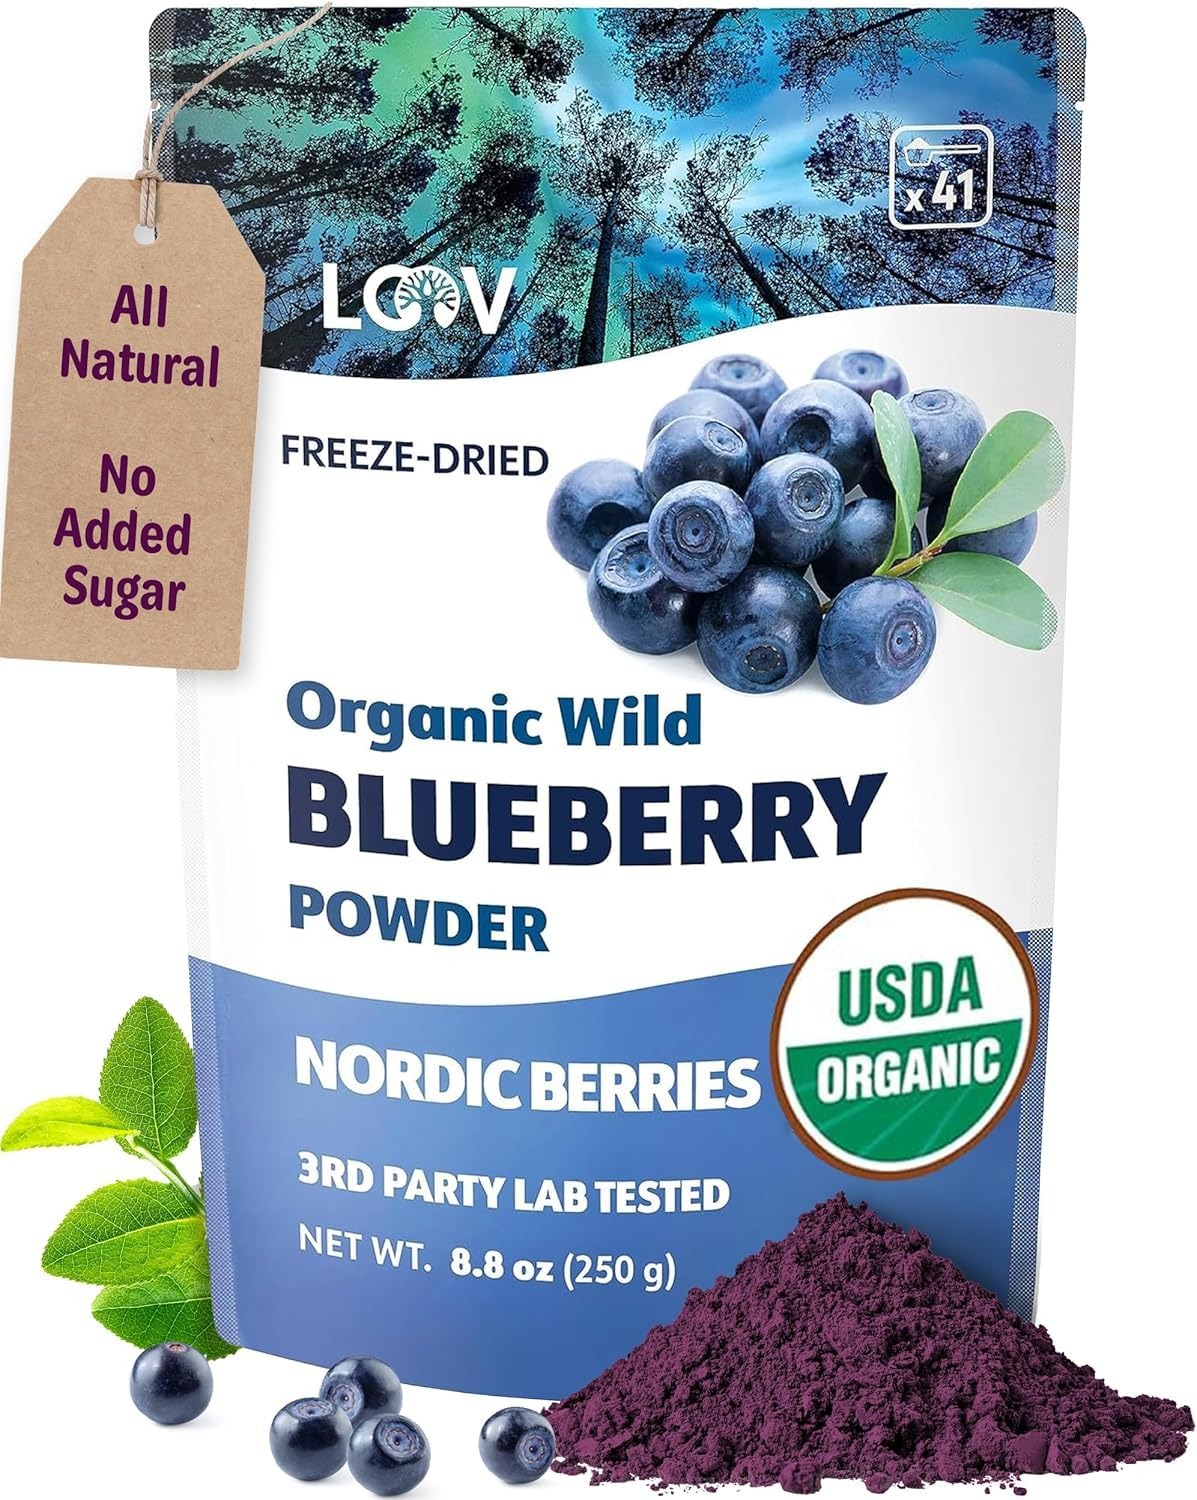
Item Name: LOOV Organic Wild Blueberry Powder - 41-Day Supply, 8.8 Oz, Good for Smoothie & Breakfast, Freeze-Dried, from Northern Europe, No Added Sugar
Value: 8.8
Unit: Ounce

Price: 44.7